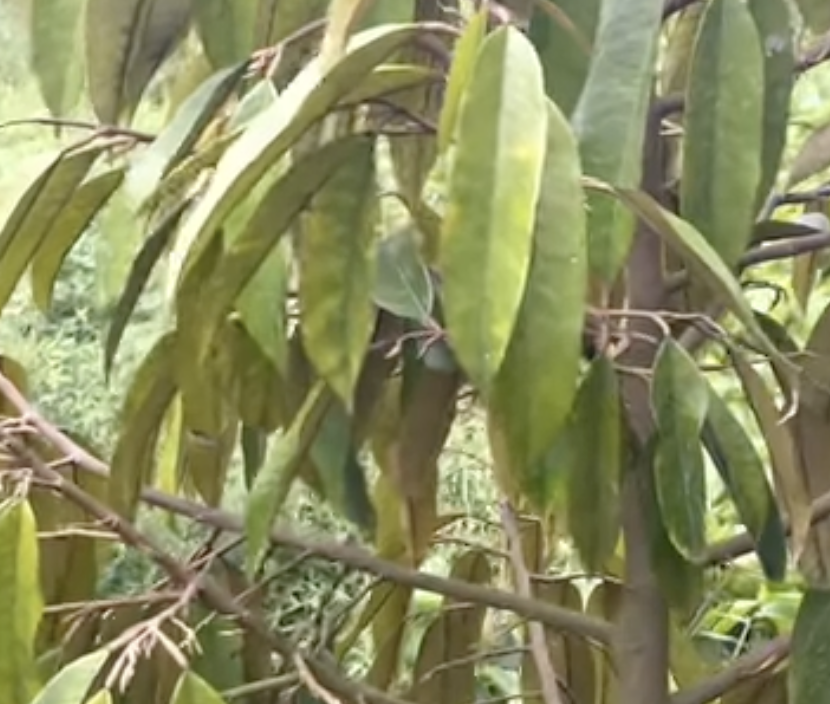
Label: yellow_leaf